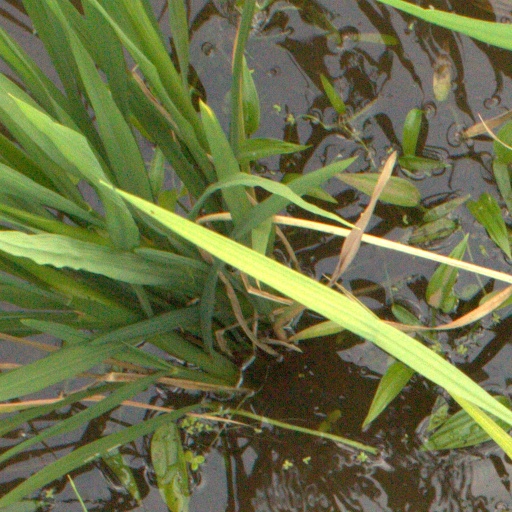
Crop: rice